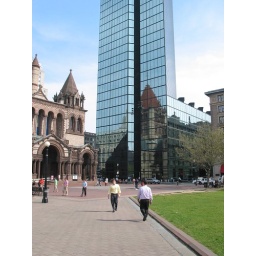
I love how the old church is reflected in the modern glass building.